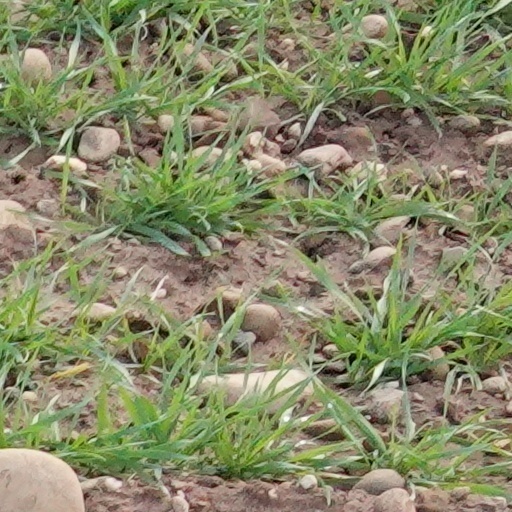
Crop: wheat